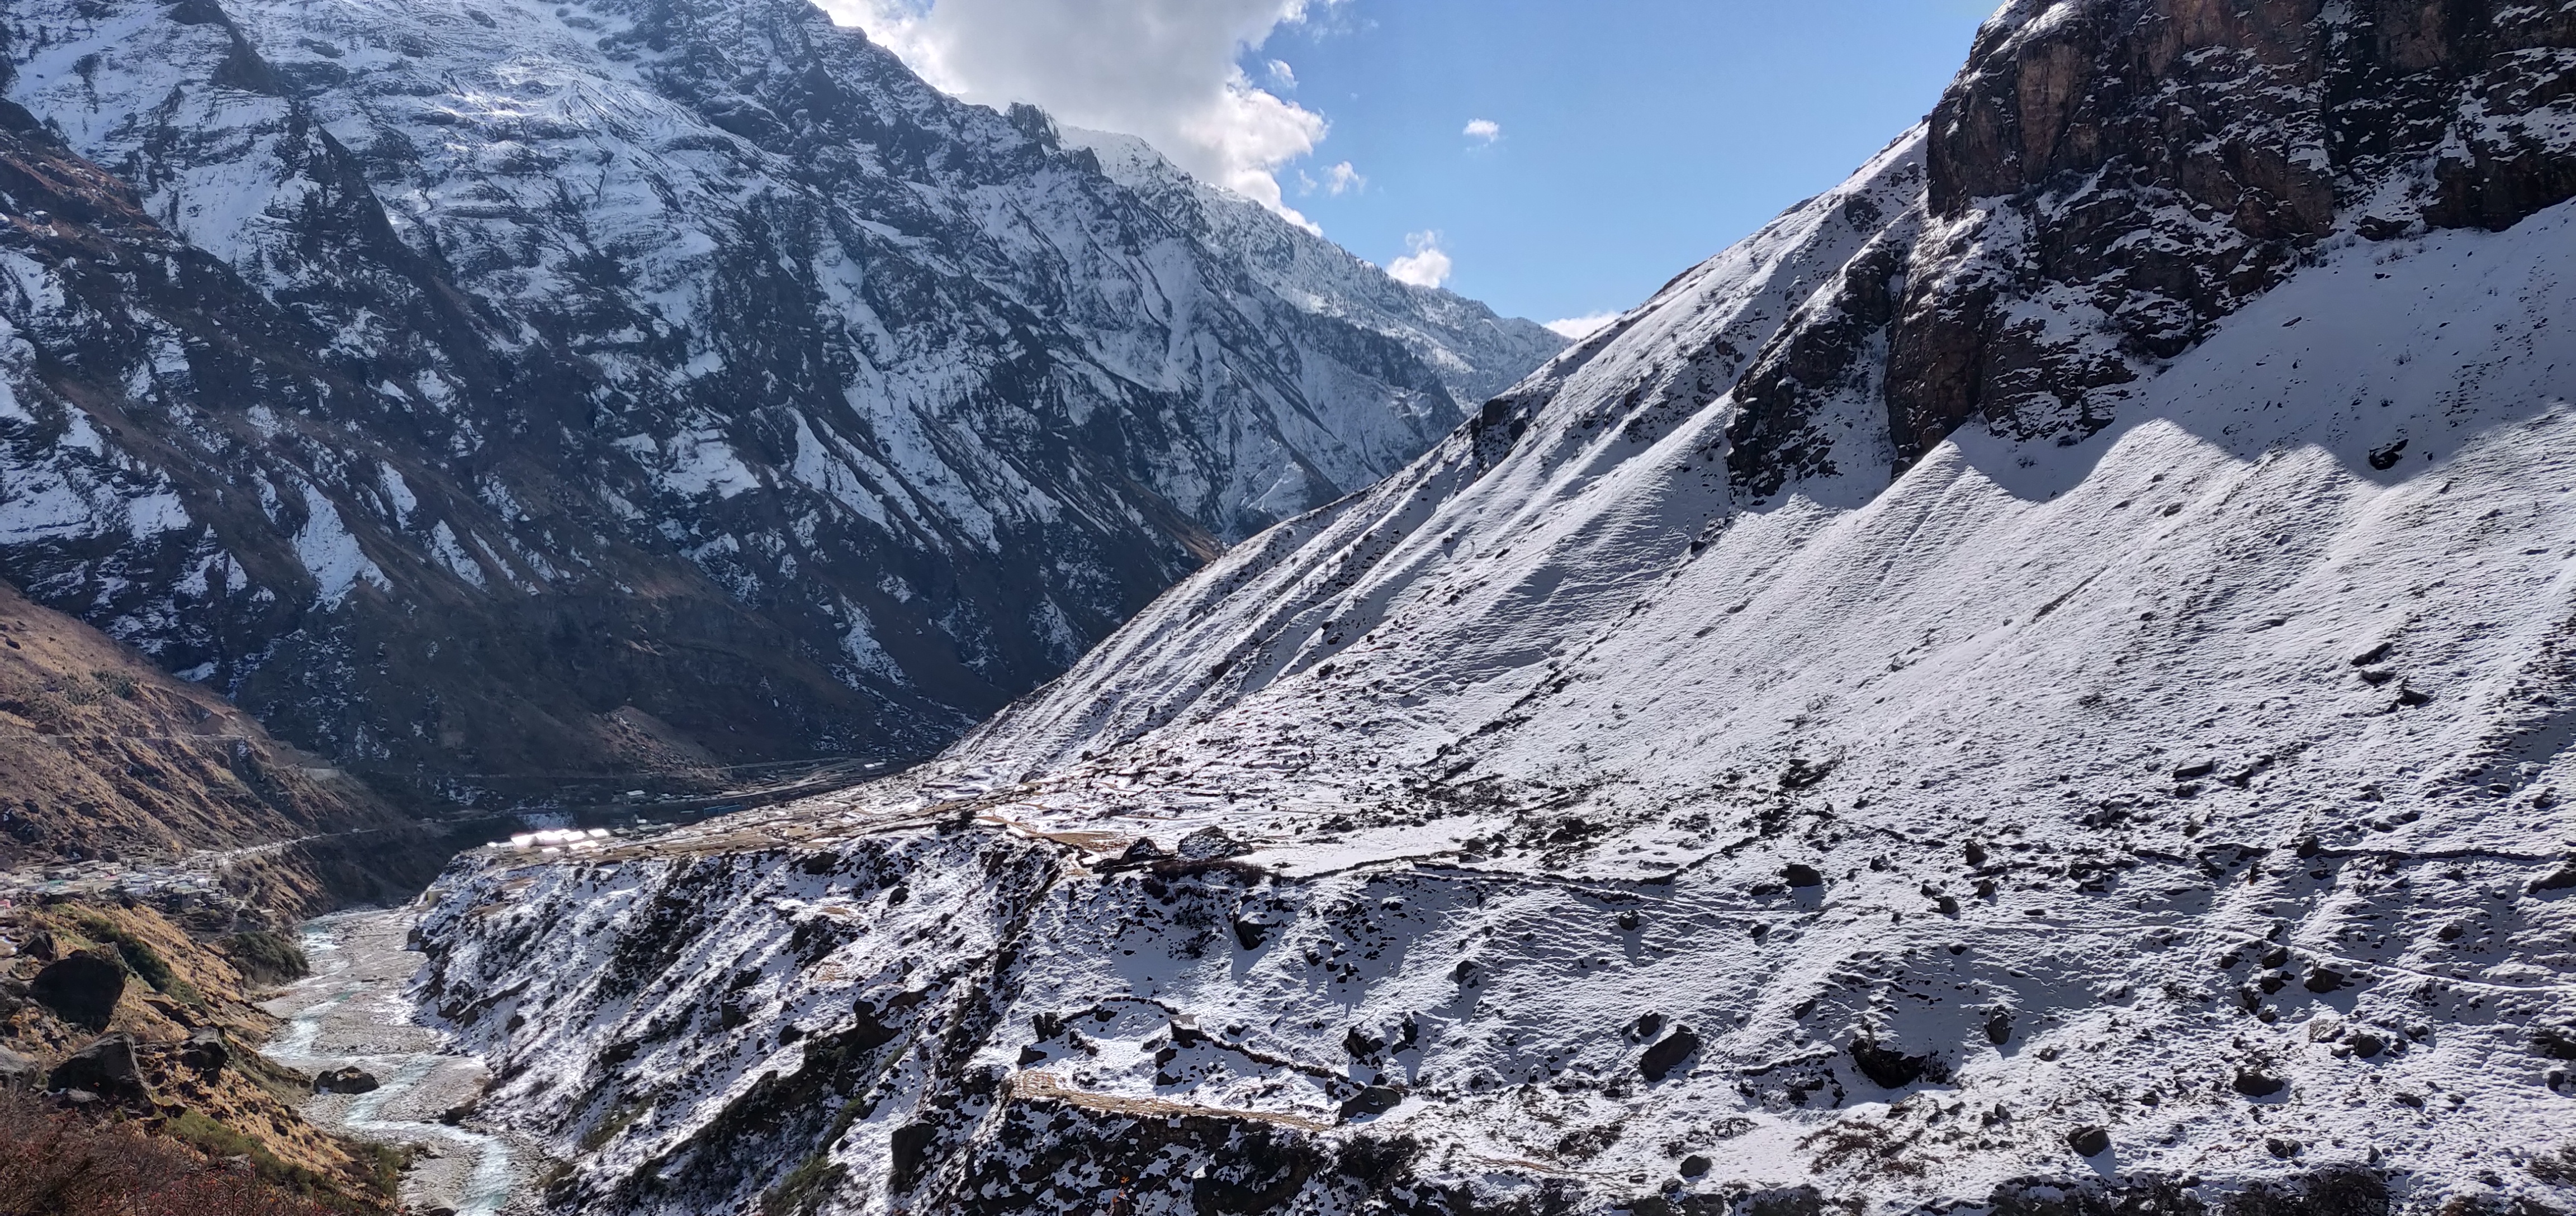
snow, hill, mountainous landforms, mountain, mountain range, geological phenomenon, ridge, moraine, ar te, highland, glacial landform, alps, massif, wilderness, cirque, summit, valley, mountain pass, rock, sky, fell, geology, terrain, formation, landscape, batholith, mount scenery